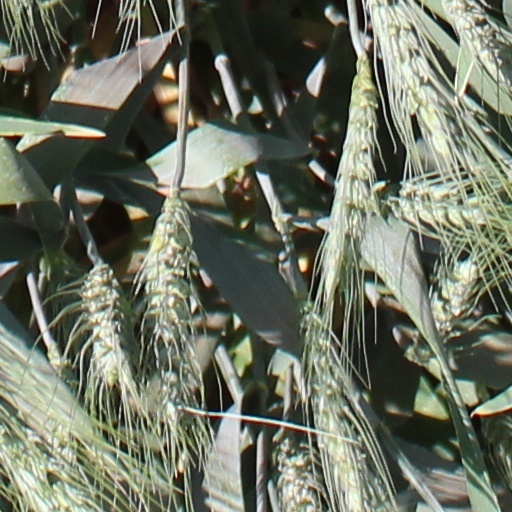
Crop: wheat